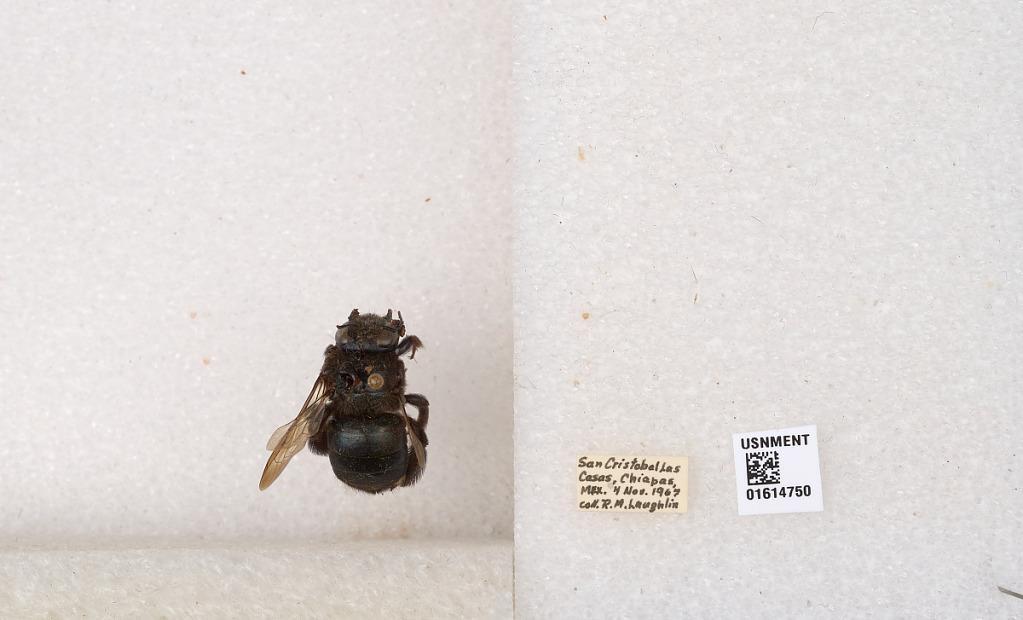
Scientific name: Xylocopa
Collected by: R. Laughlin
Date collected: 1967-11-4
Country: Mexico
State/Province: Chiapas
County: San Cristobal De Casas
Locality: San Cristobal de las Casas